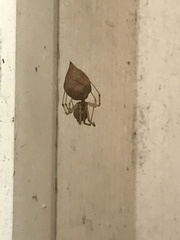
Species: Parasteatoda_tepidariorum